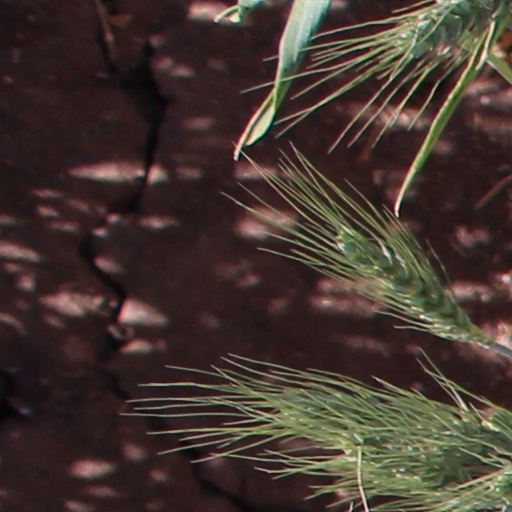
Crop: wheat